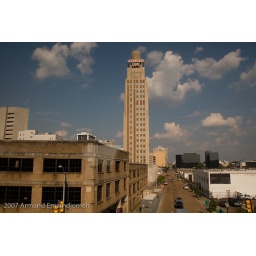
The Standard Life building towers over Jackson, MS.